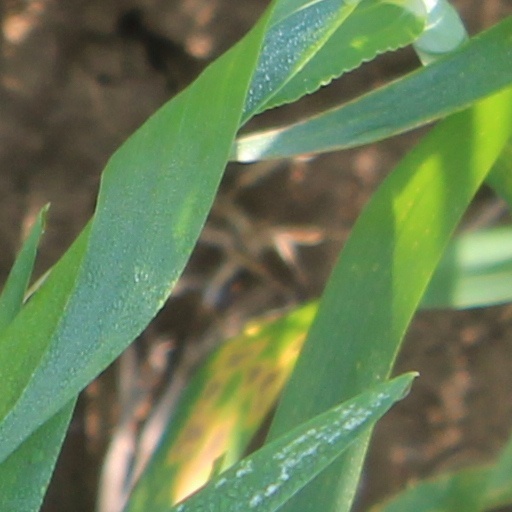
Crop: wheat